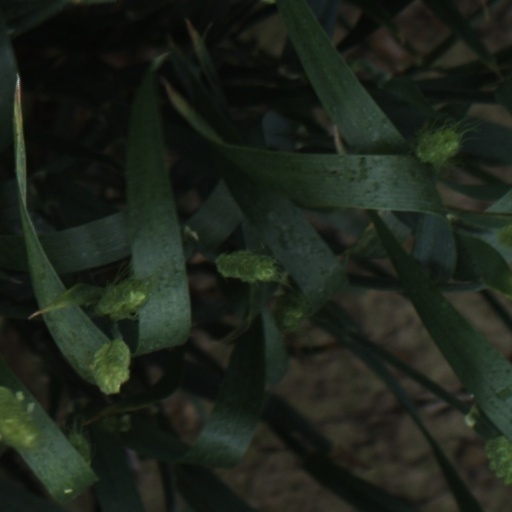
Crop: wheat